1831 Bristol riots

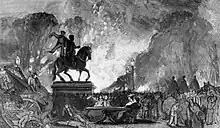
"Queen Square on the Night of 30 October 1831", a contemporary depiction of the riots

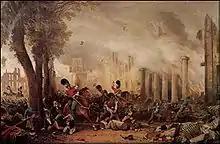
The 3rd Dragoon Guards act to suppress the riots

The 1831 Bristol riots took place on 29–31 October 1831 and were part of the 1831 reform riots in England. The riots arose after the second Reform Bill was voted down in the House of Lords, stalling efforts at electoral reform. The arrival of the anti-reform judge Charles Wetherell in the city on 29 October led to a protest, which degenerated into a riot. The civic and military authorities were poorly focused and uncoordinated and lost control of the city. Order was restored on the third day by a combination of a "posse comitatus" of the city's middle-class citizens and military forces.